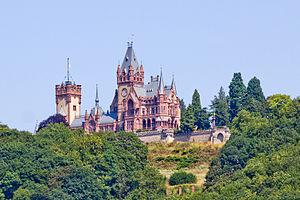
Le château de Drachenburg est un château d’agrément construit sur le Drachenfels à Königswinter dont la construction fut entamée en 1882. Contemporain du château de Neuschwanstein en Bavière, il fut entièrement édifié en un temps record de deux ans dans un style historistique d'inspiration néoromantique. Sa vocation initiale était de servir d'habitation à son propriétaire, le trader et financier devenu plus tard baron Stephan von Sarter ; il n'y vécut finalement jamais. Après sa mort, le château eut de nombreux usages différents.